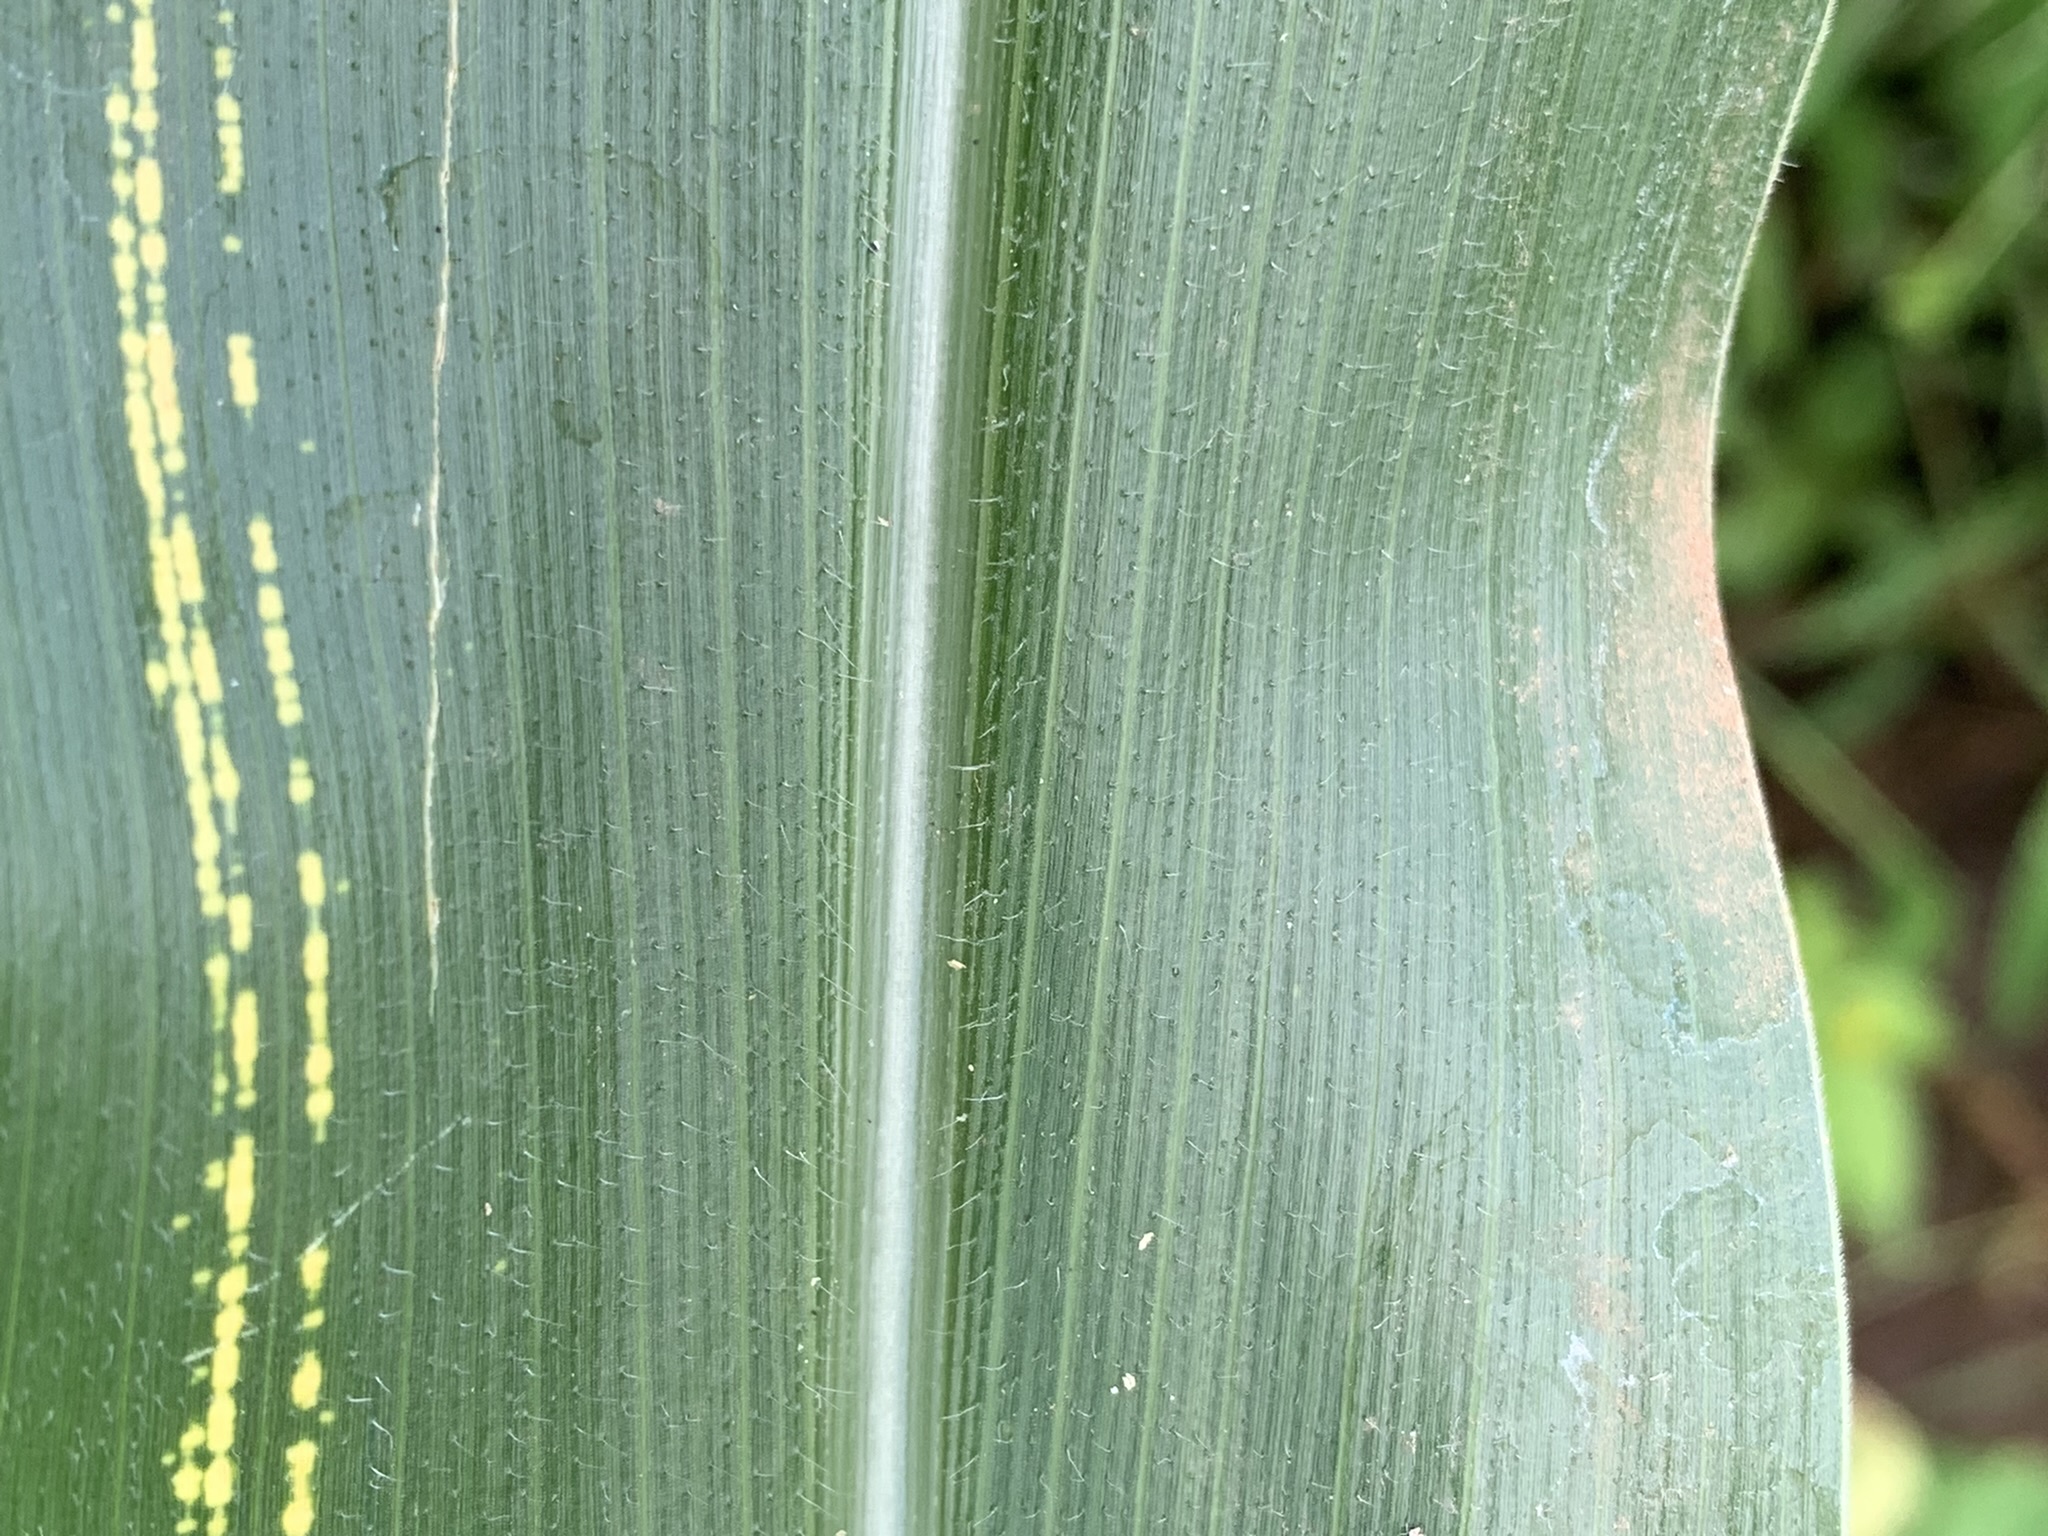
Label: MSV